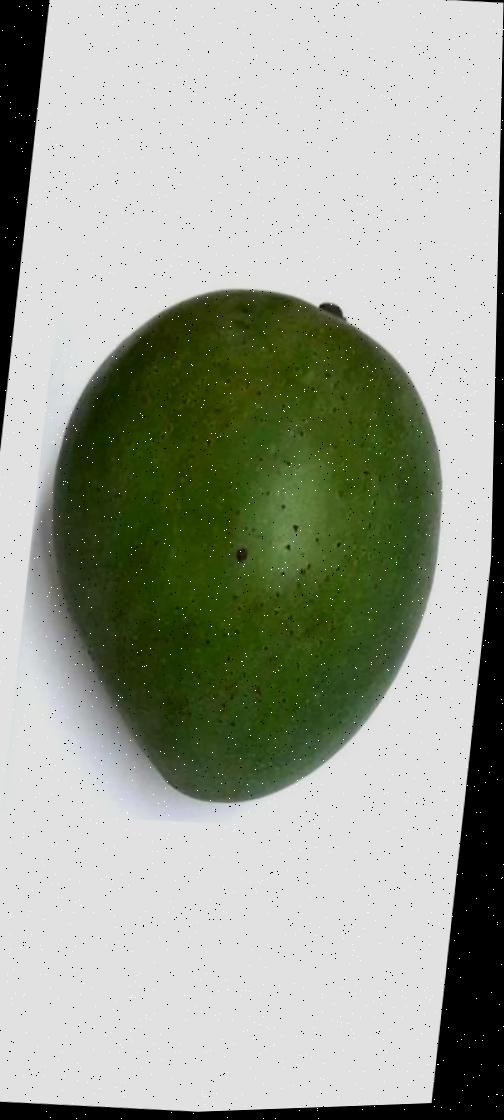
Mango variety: Ashshina Zhinuk